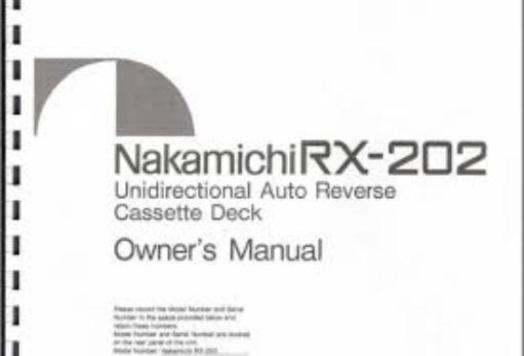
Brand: nakamichi-2
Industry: Necessities